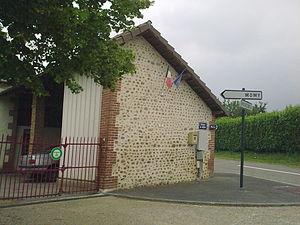
Mairie de Lucarré
Lucarré est une commune française située dans le département des Pyrénées-Atlantiques, en région Nouvelle-Aquitaine.